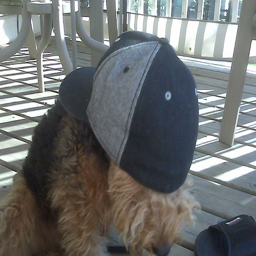
A brown dog wearing a backwards baseball hat while standing on a wooden deck.
The small brown, shaggy dog wears a backwards cap.
A dog with a cap pulled down over its eyes.
A dog is wearing a baseball hat over it's eyes.
A small dog sitting on a deck wearing a hat